Geology of Russia

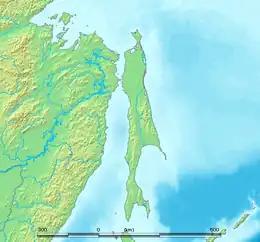
Sakhalin.

The Sakhalin Cenozoic orogeny is divided into East and West zones separated by the Central Sakhalin graben. Oil and gas are associated with the North Sakhalin basin, and there are coal-bearing deposits in mountains associated with the middle Miocene.